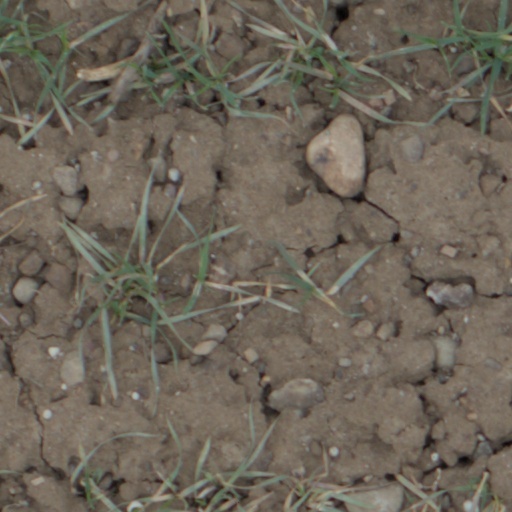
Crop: wheat